Muffin top

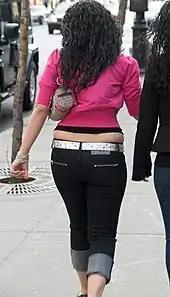
Muffin top visible at waist of a woman walking

A muffin top (also muffin-top) is a slang term typically used to describe a person's body fat that extends horizontally over the edges of the waistline of tightly fitting pants or skirts, visible when there is a gap between the upper and lower garment. The term is a reference to the way a muffin appears when it has been baked in a muffin tin, so that the top of the muffin extends horizontally over and around the top of the tin or casing.